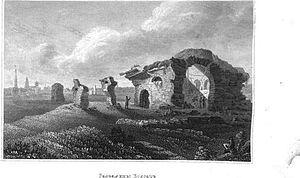
Le Gorodichtché de Bolgar est un ancien village fortifié, situé près de la ville de Bolgar au Tatarstan. Au Moyen Âge, Bolgar est devenue une des plus grandes villes du Khanat bulgare de la Volga, dépendant de la Horde d'or.